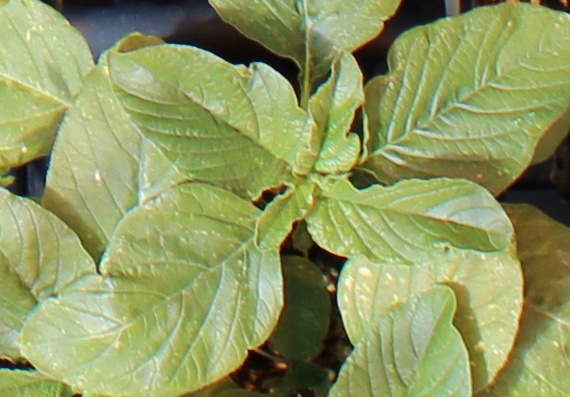
Label: Redroot Pigweed